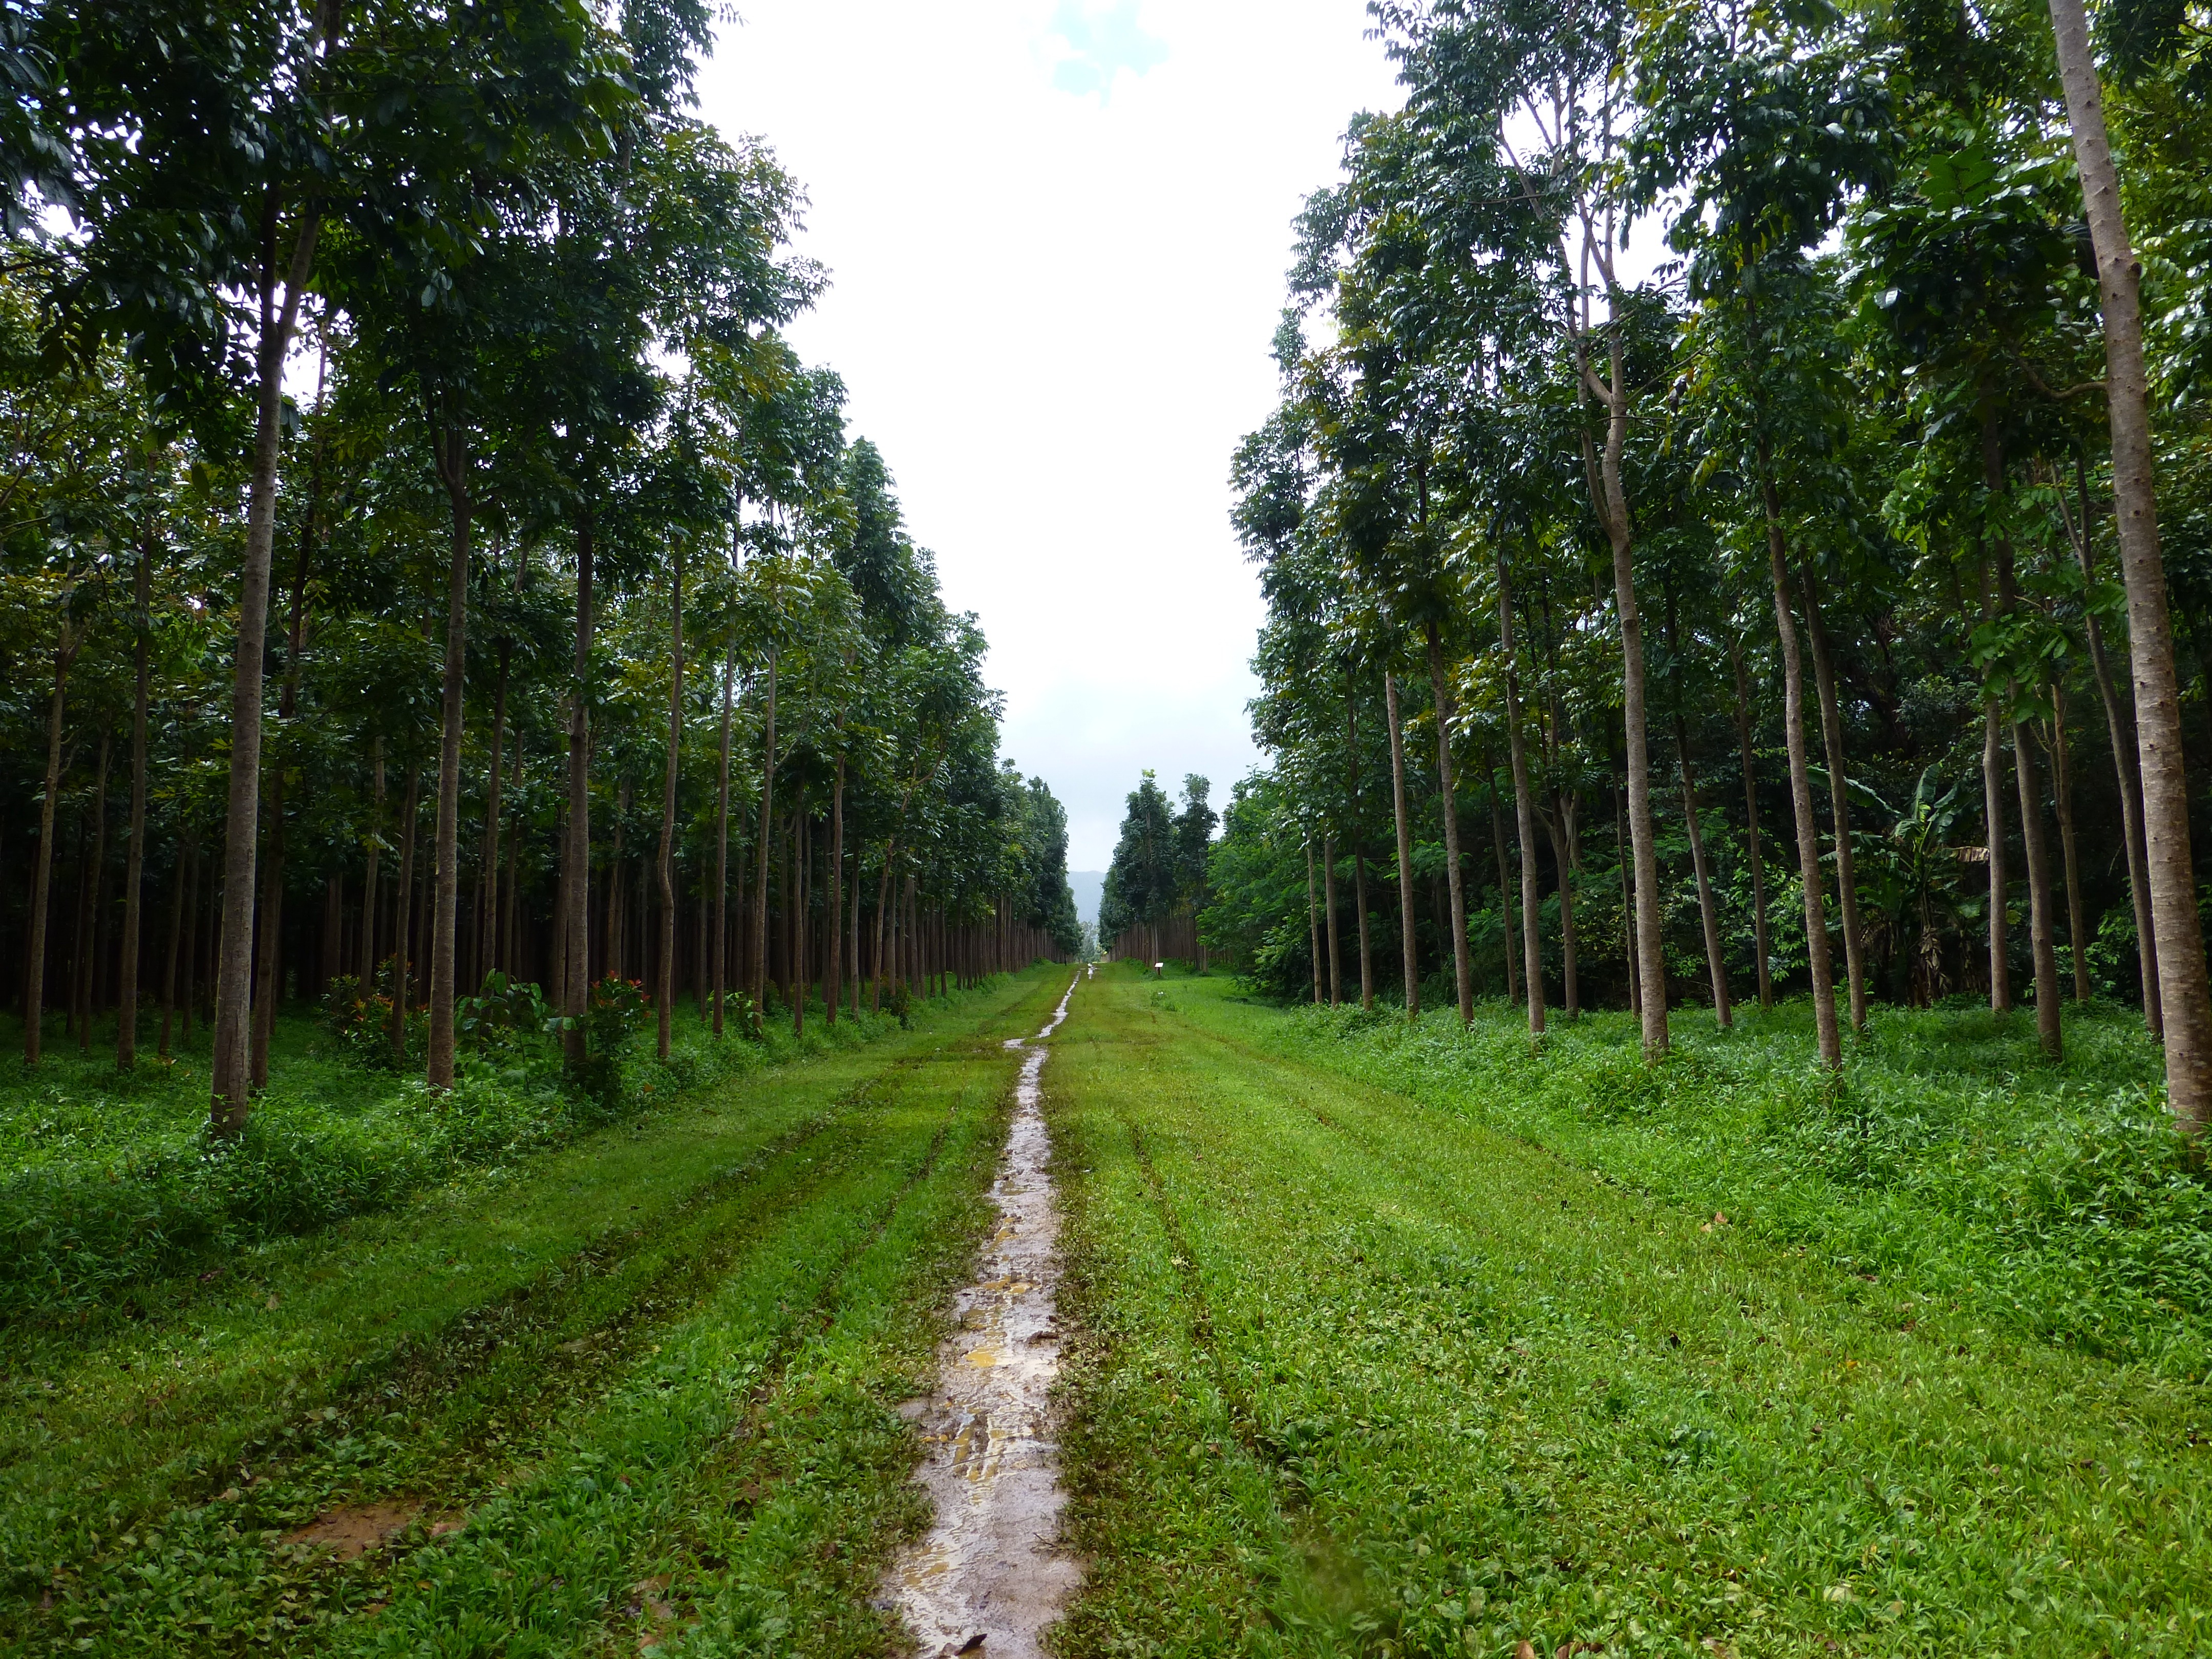
tree, nature, forest, path, road, trail, country, jungle, hike, dirt, mud, park, scenery, soil, hawaii, agriculture, garden, trees, shrub, plantation, woodland, habitat, ecosystem, trails, mahogany, kauai, rural area, natural environment, woody plant